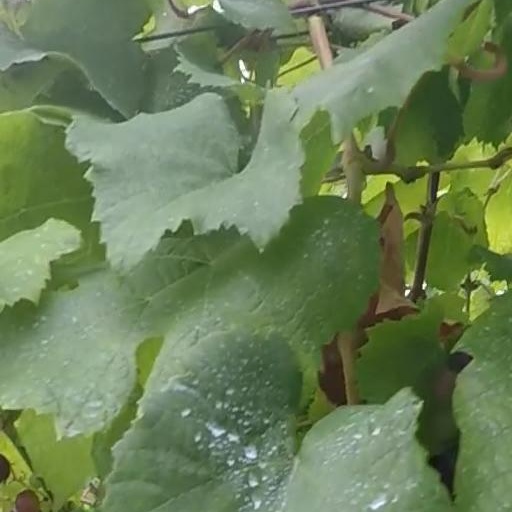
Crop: grape